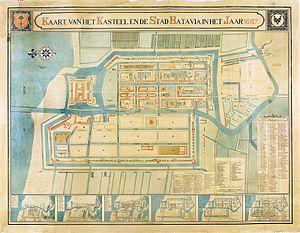
Guillaume Homberg, né Wilhelm Homberg le 3 janvier 1652 à Batavia dans Java et mort le 24 septembre 1715 à Paris est un chimiste néerlandais membre de l'Académie des sciences